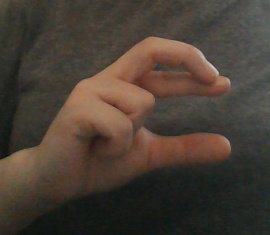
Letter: thal